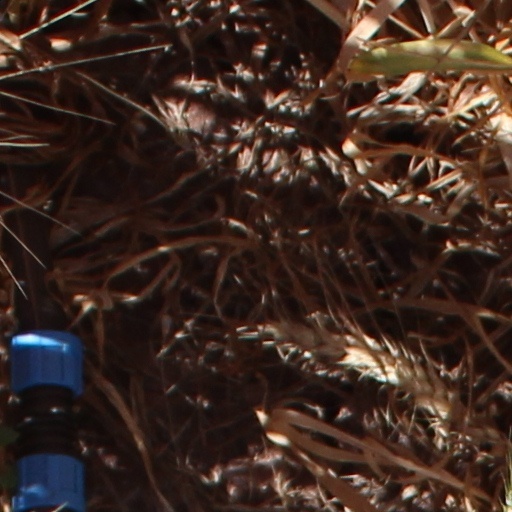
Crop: wheat